Chaim Elazar Spira

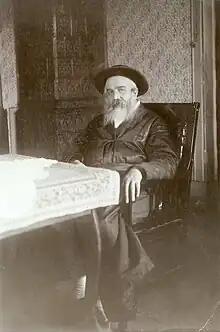
Chaim Elazar Spira

He founded a "yeshiva" (rabbinical college) in Munkacs, named "Darchei Tshuva", after the title of his father's sefer (book).